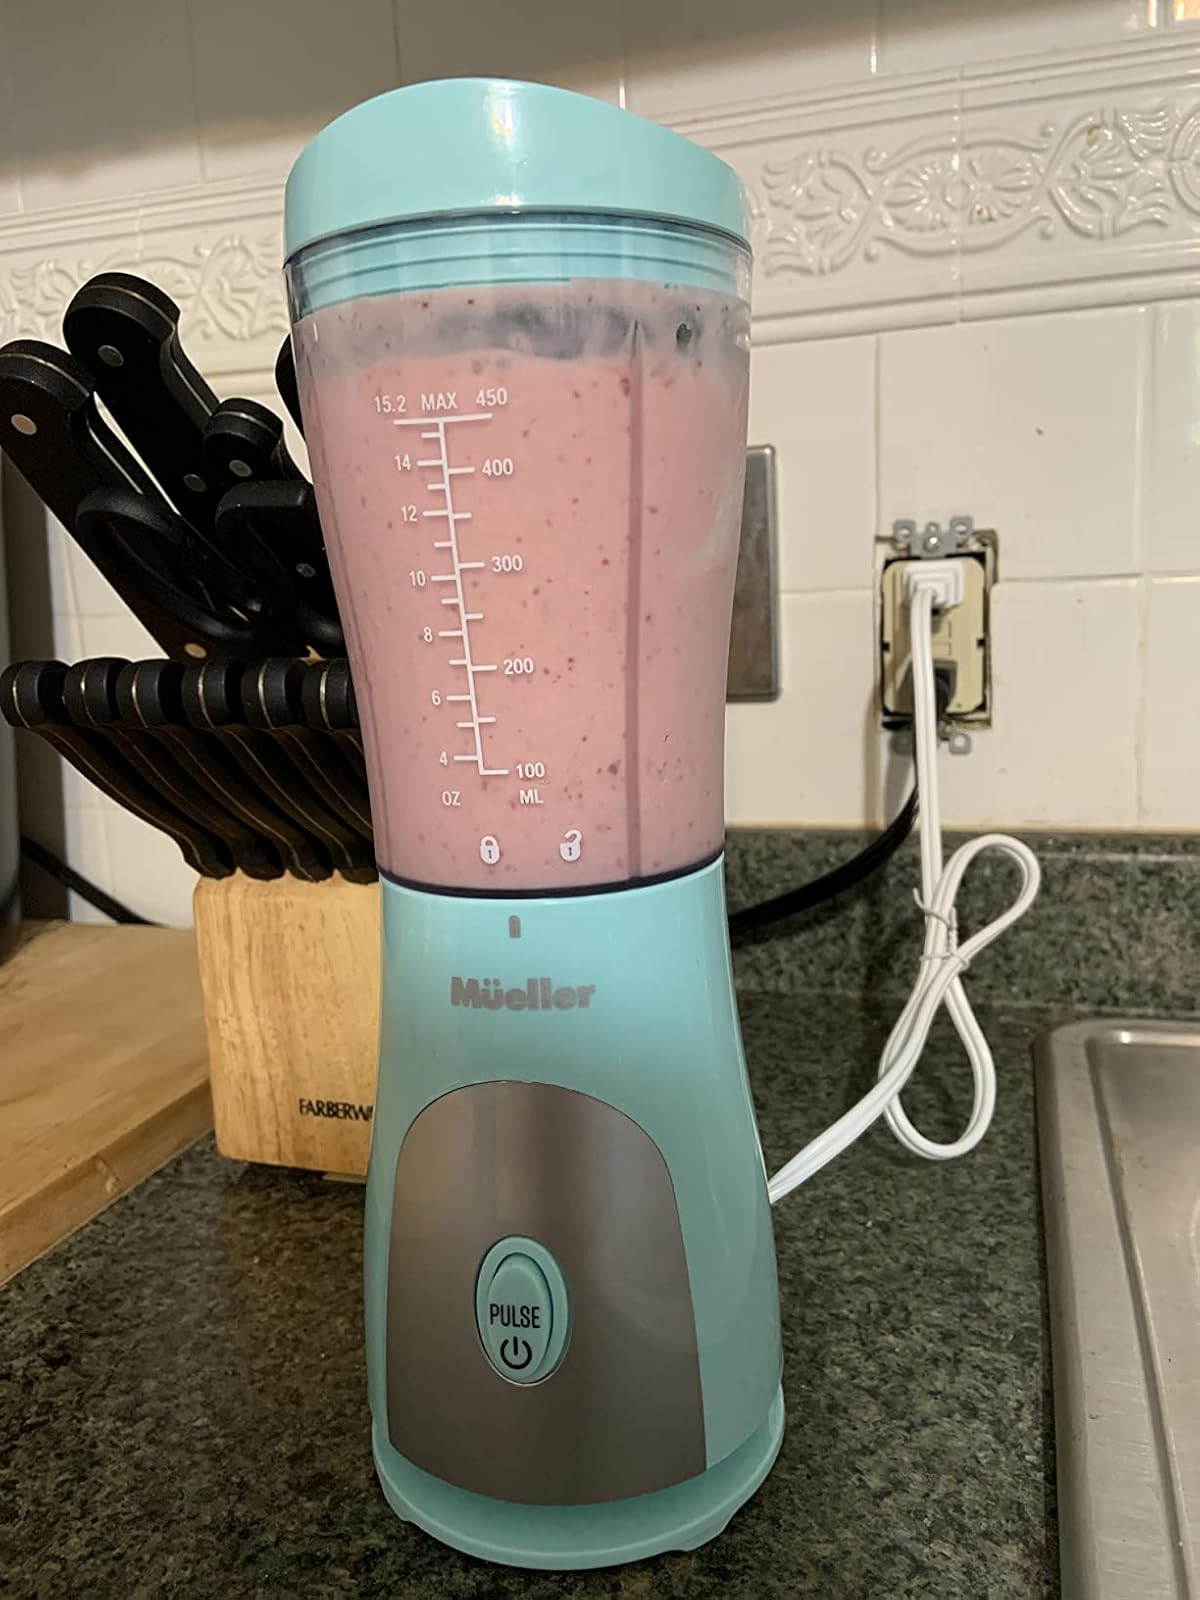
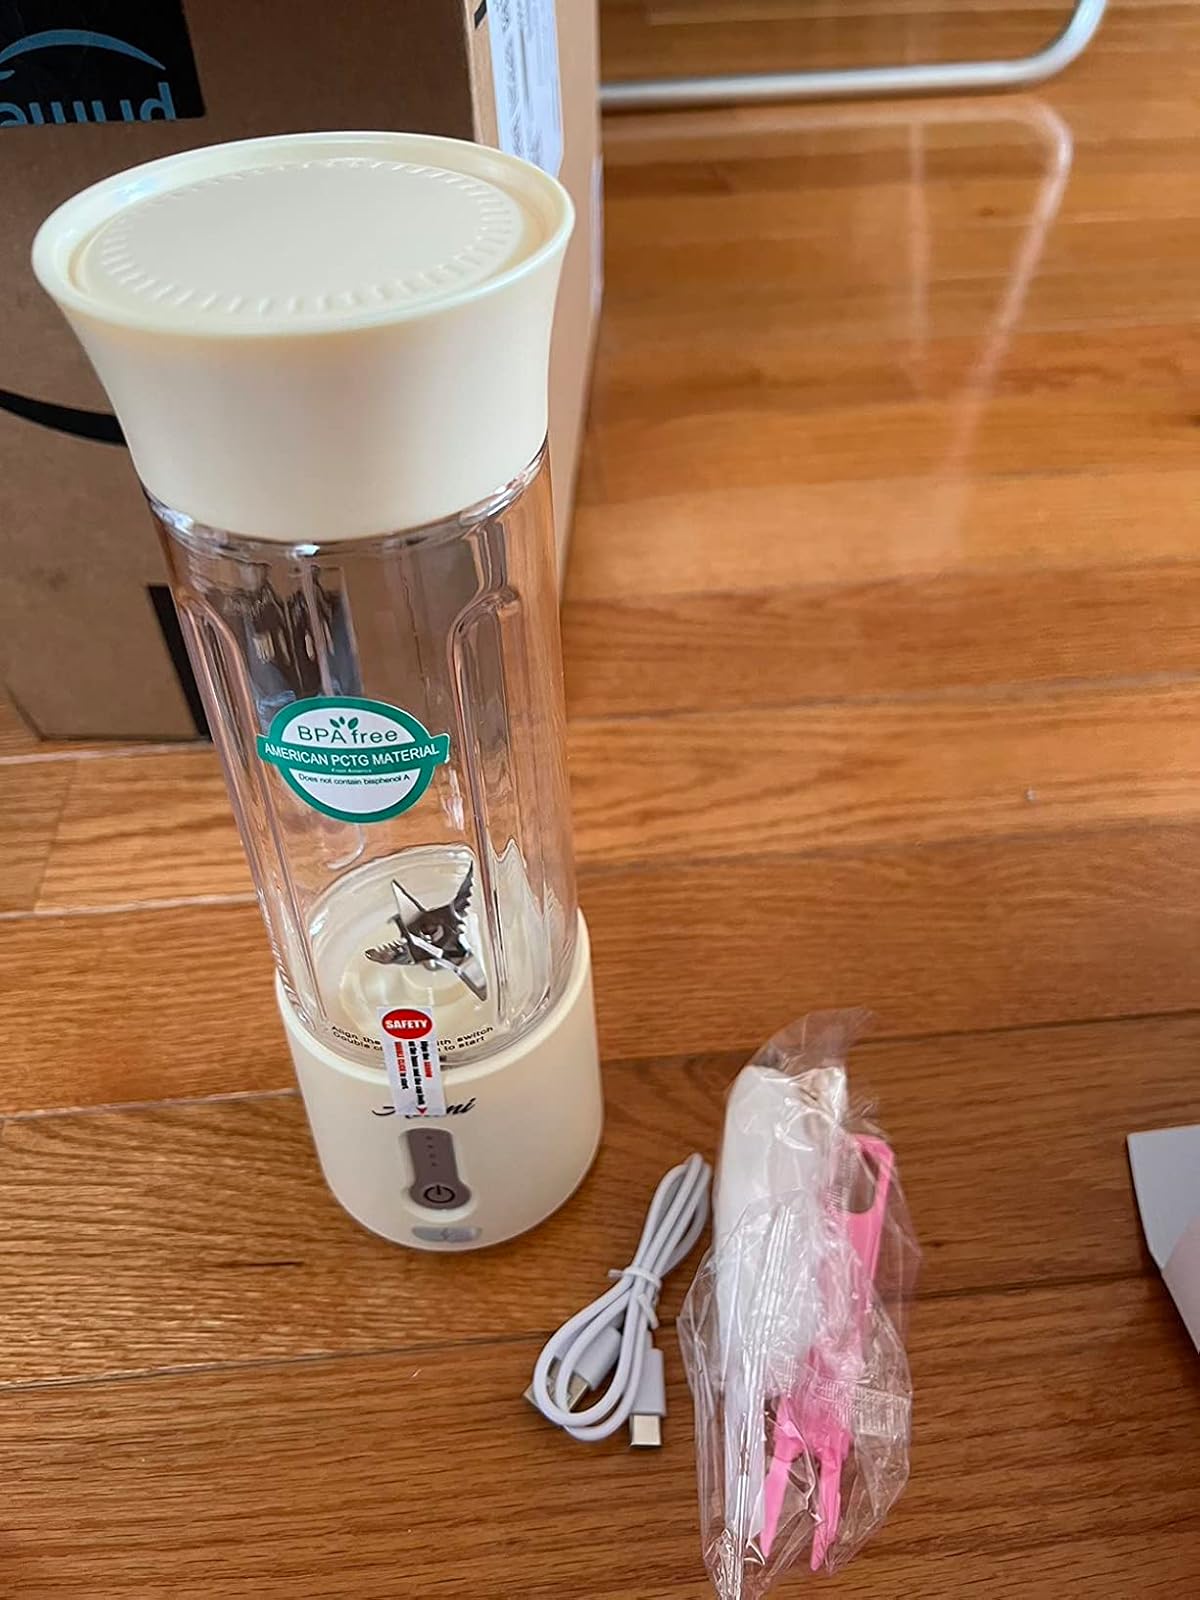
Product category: items_blender
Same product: no